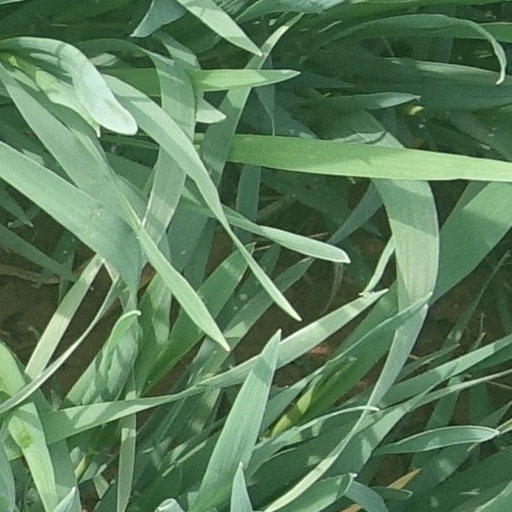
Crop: wheat